Brigitte François-Sappey

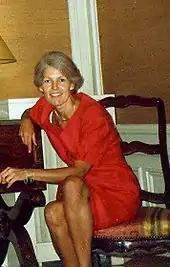

In addition to numerous articles and contributions to collective works, her main works deal with French and German romanticism.